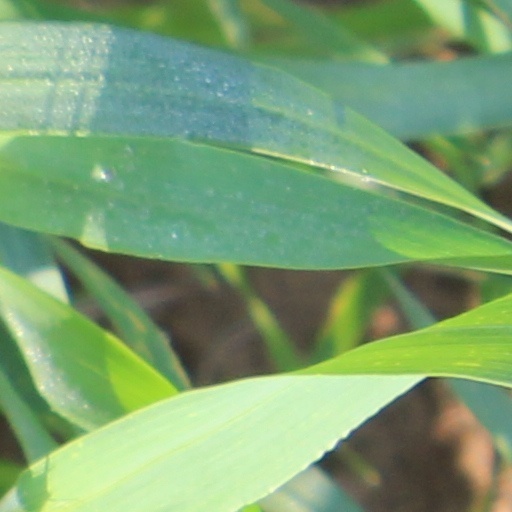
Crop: wheat